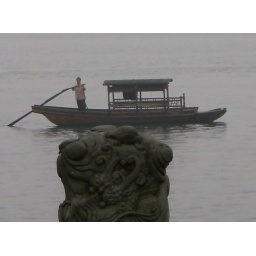
a boat in china, with part of the bridge